State Opera Stara Zagora

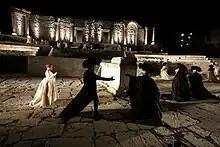
A performance of "Don Giovanni" by the State Opera Stara Zagora at the Augusta Trajana Roman ruins in the city

The State Opera Stara Zagora ("Darzhavna opera Stara Zagora"), founded in 1925, is the second opera theatre in Bulgaria, after the National Opera and Ballet in Sofia. It has the first purpose-built opera house building in Bulgaria.